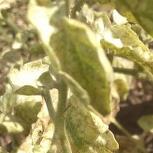
Crop: Tomato
Condition: mite-d